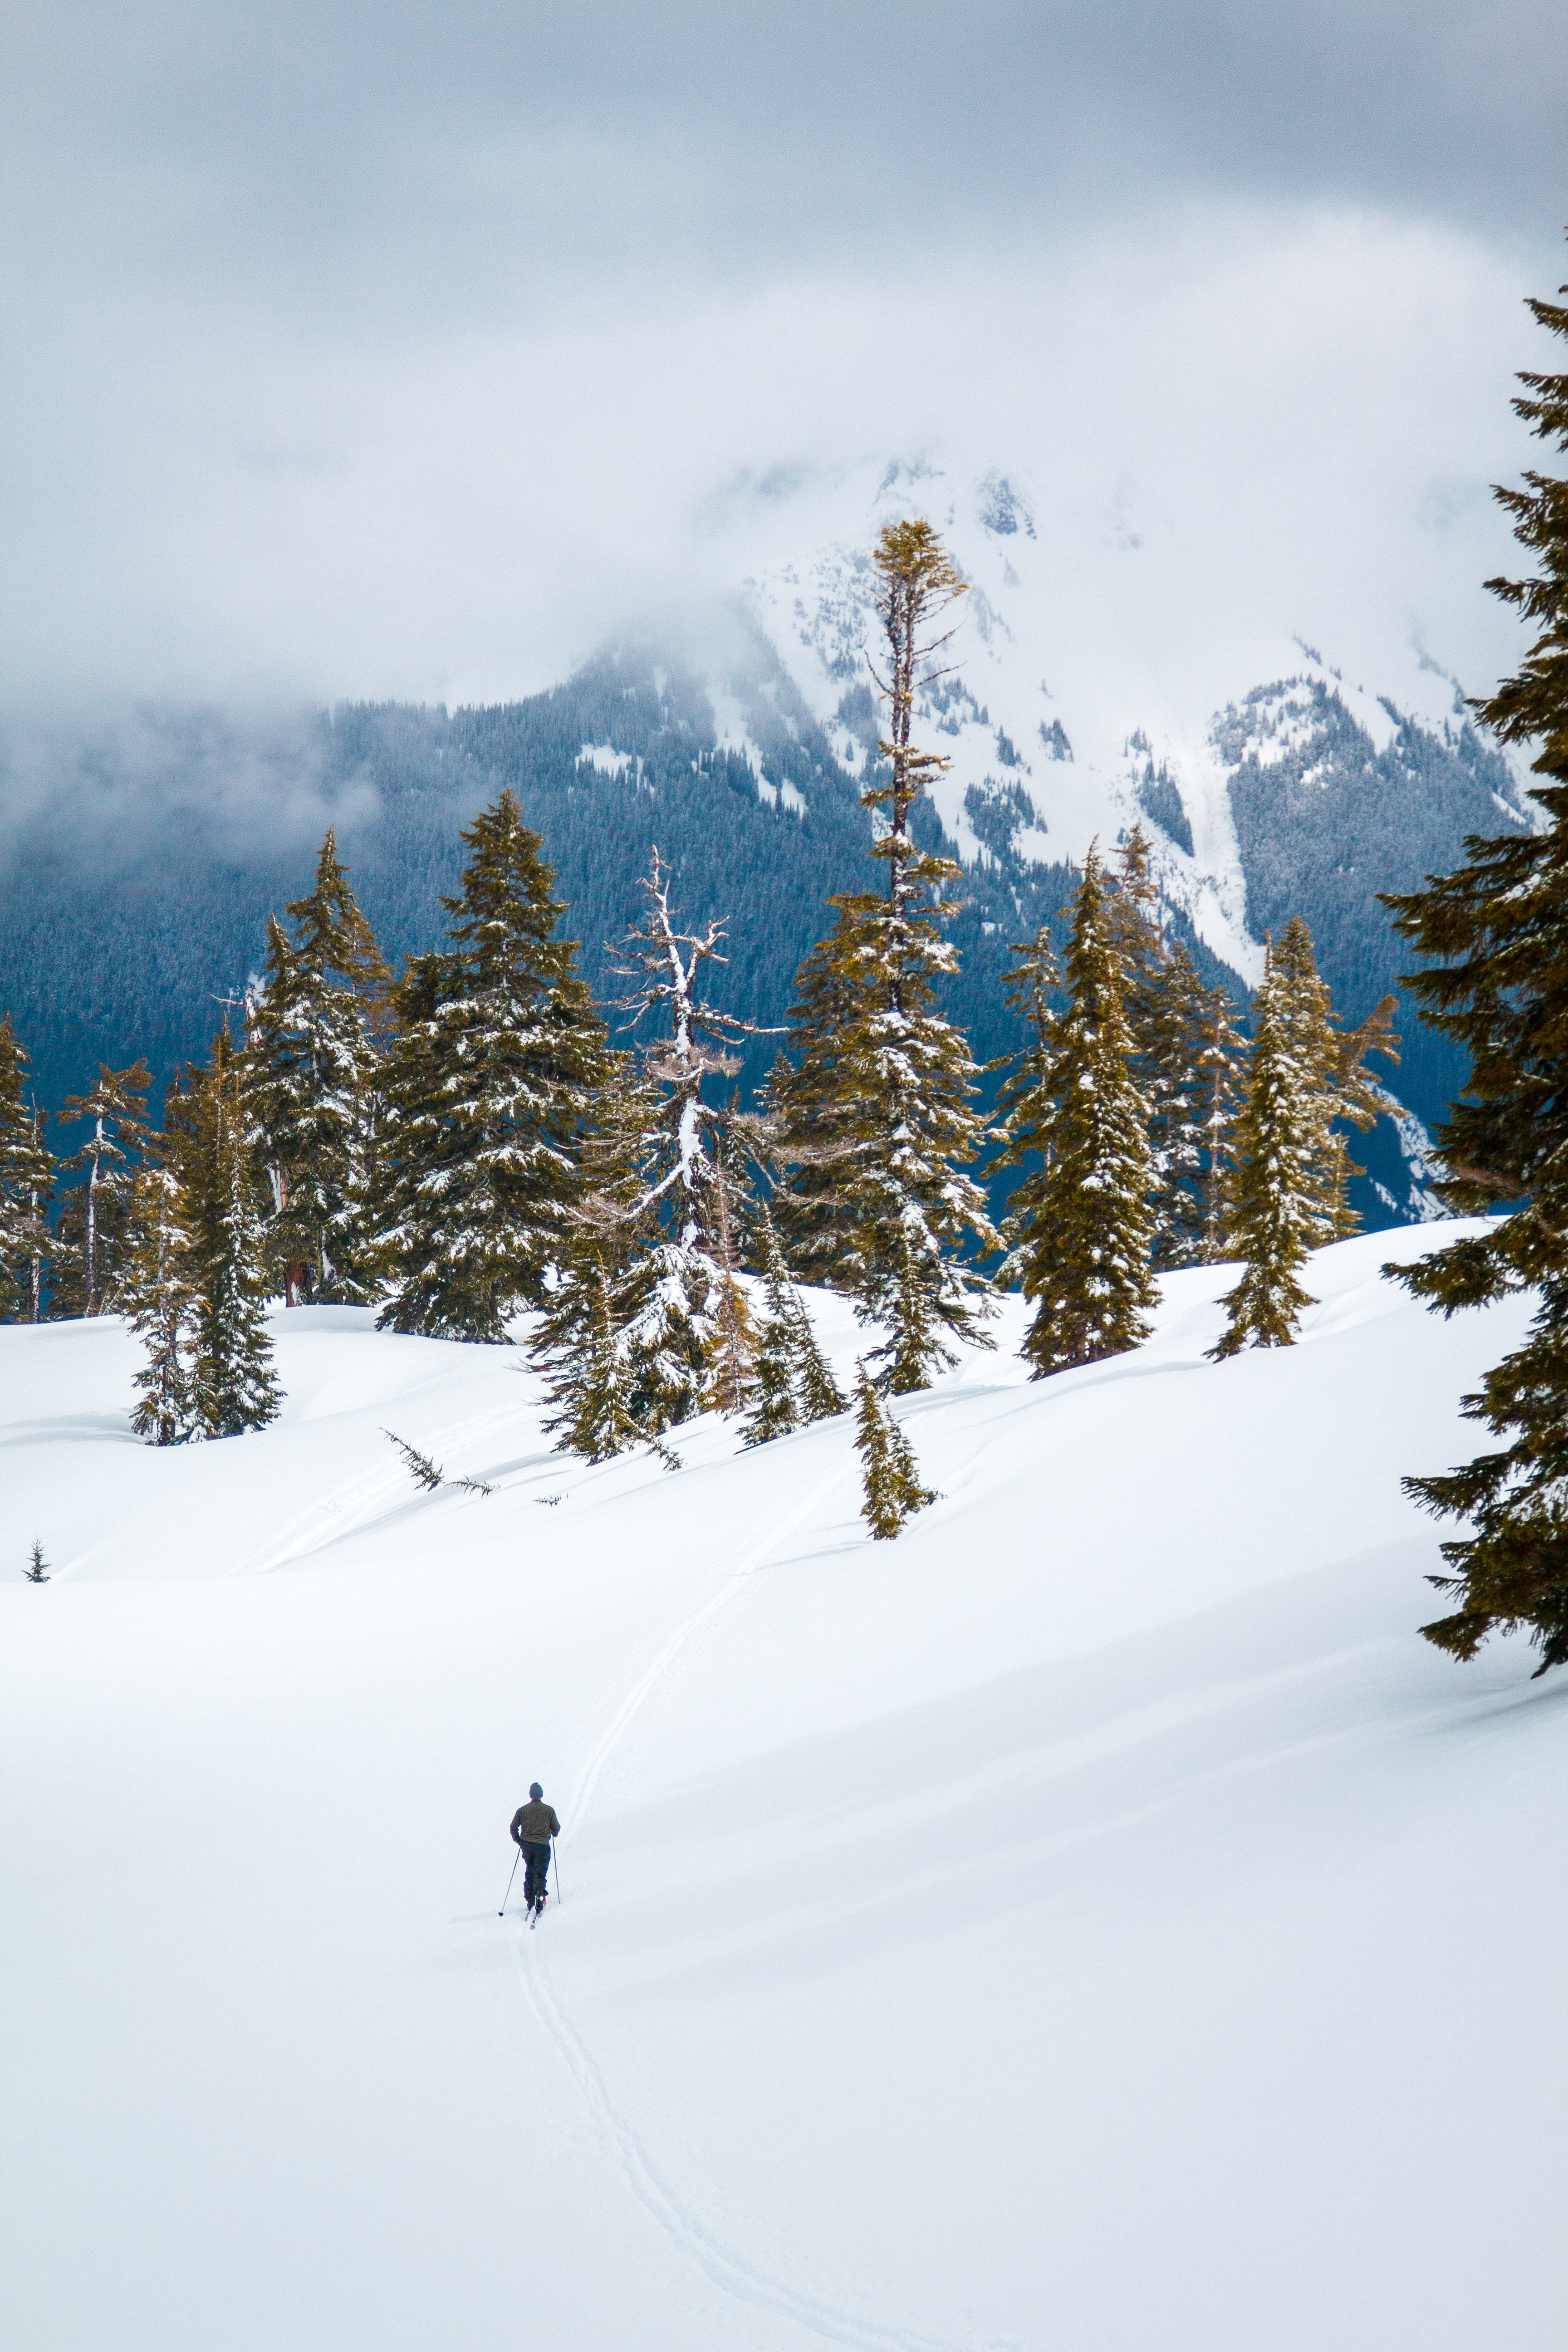
landscape, tree, mountain, snow, winter, cloud, sky, mountain range, ice, snowboard, skiing, terrain, fir, ridge, conifer, winter sport, massif, alps, ski, piste, freezing, pine family, ski mountaineering, ski equipment, mountainous landforms, glacial landform, geological phenomenon